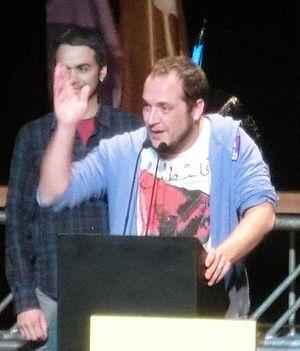
Les élections régionales de 2012 en Catalogne se sont tenues le dimanche 25 novembre 2012, afin d'élire les cent trente-cinq députés de la dixième législature Parlement de Catalogne, pour un mandat de quatre ans.